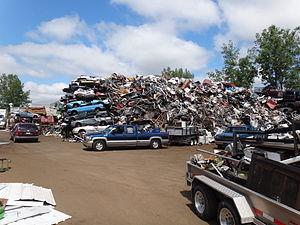
Commerce de récupération de métaux industriels et domestiques, Saint-Mathieu-De-Beloeil, Québec.
Le recyclage est un procédé de traitement des déchets de produits arrivés en fin de vie, qui permet de réintroduire certains de leurs matériaux dans la production de nouveaux produits. Les matériaux recyclables comprennent certains métaux, plastiques et cartons, le verre, les gravats, etc.